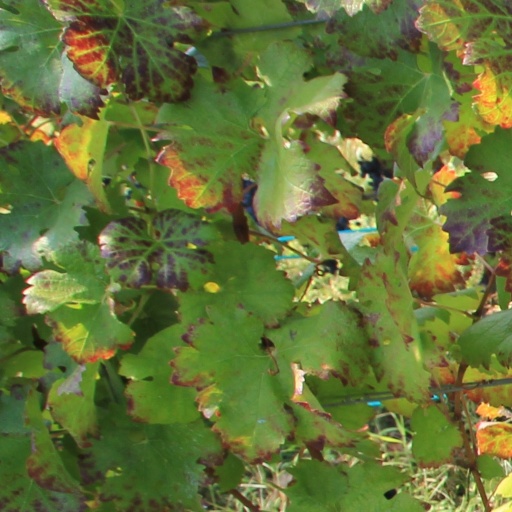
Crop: grape